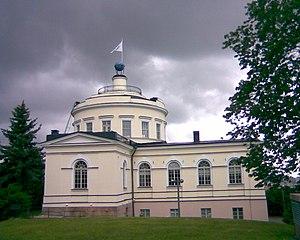
L'Observatoire de Vartiovuori est un ancien observatoire astronomique situé au centre de Turku en Finlande.